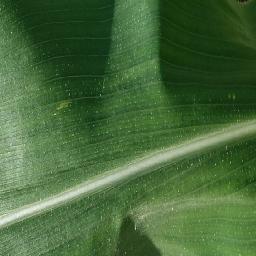
Label: Corn_(Maize)___Healthy